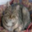
Label: cat